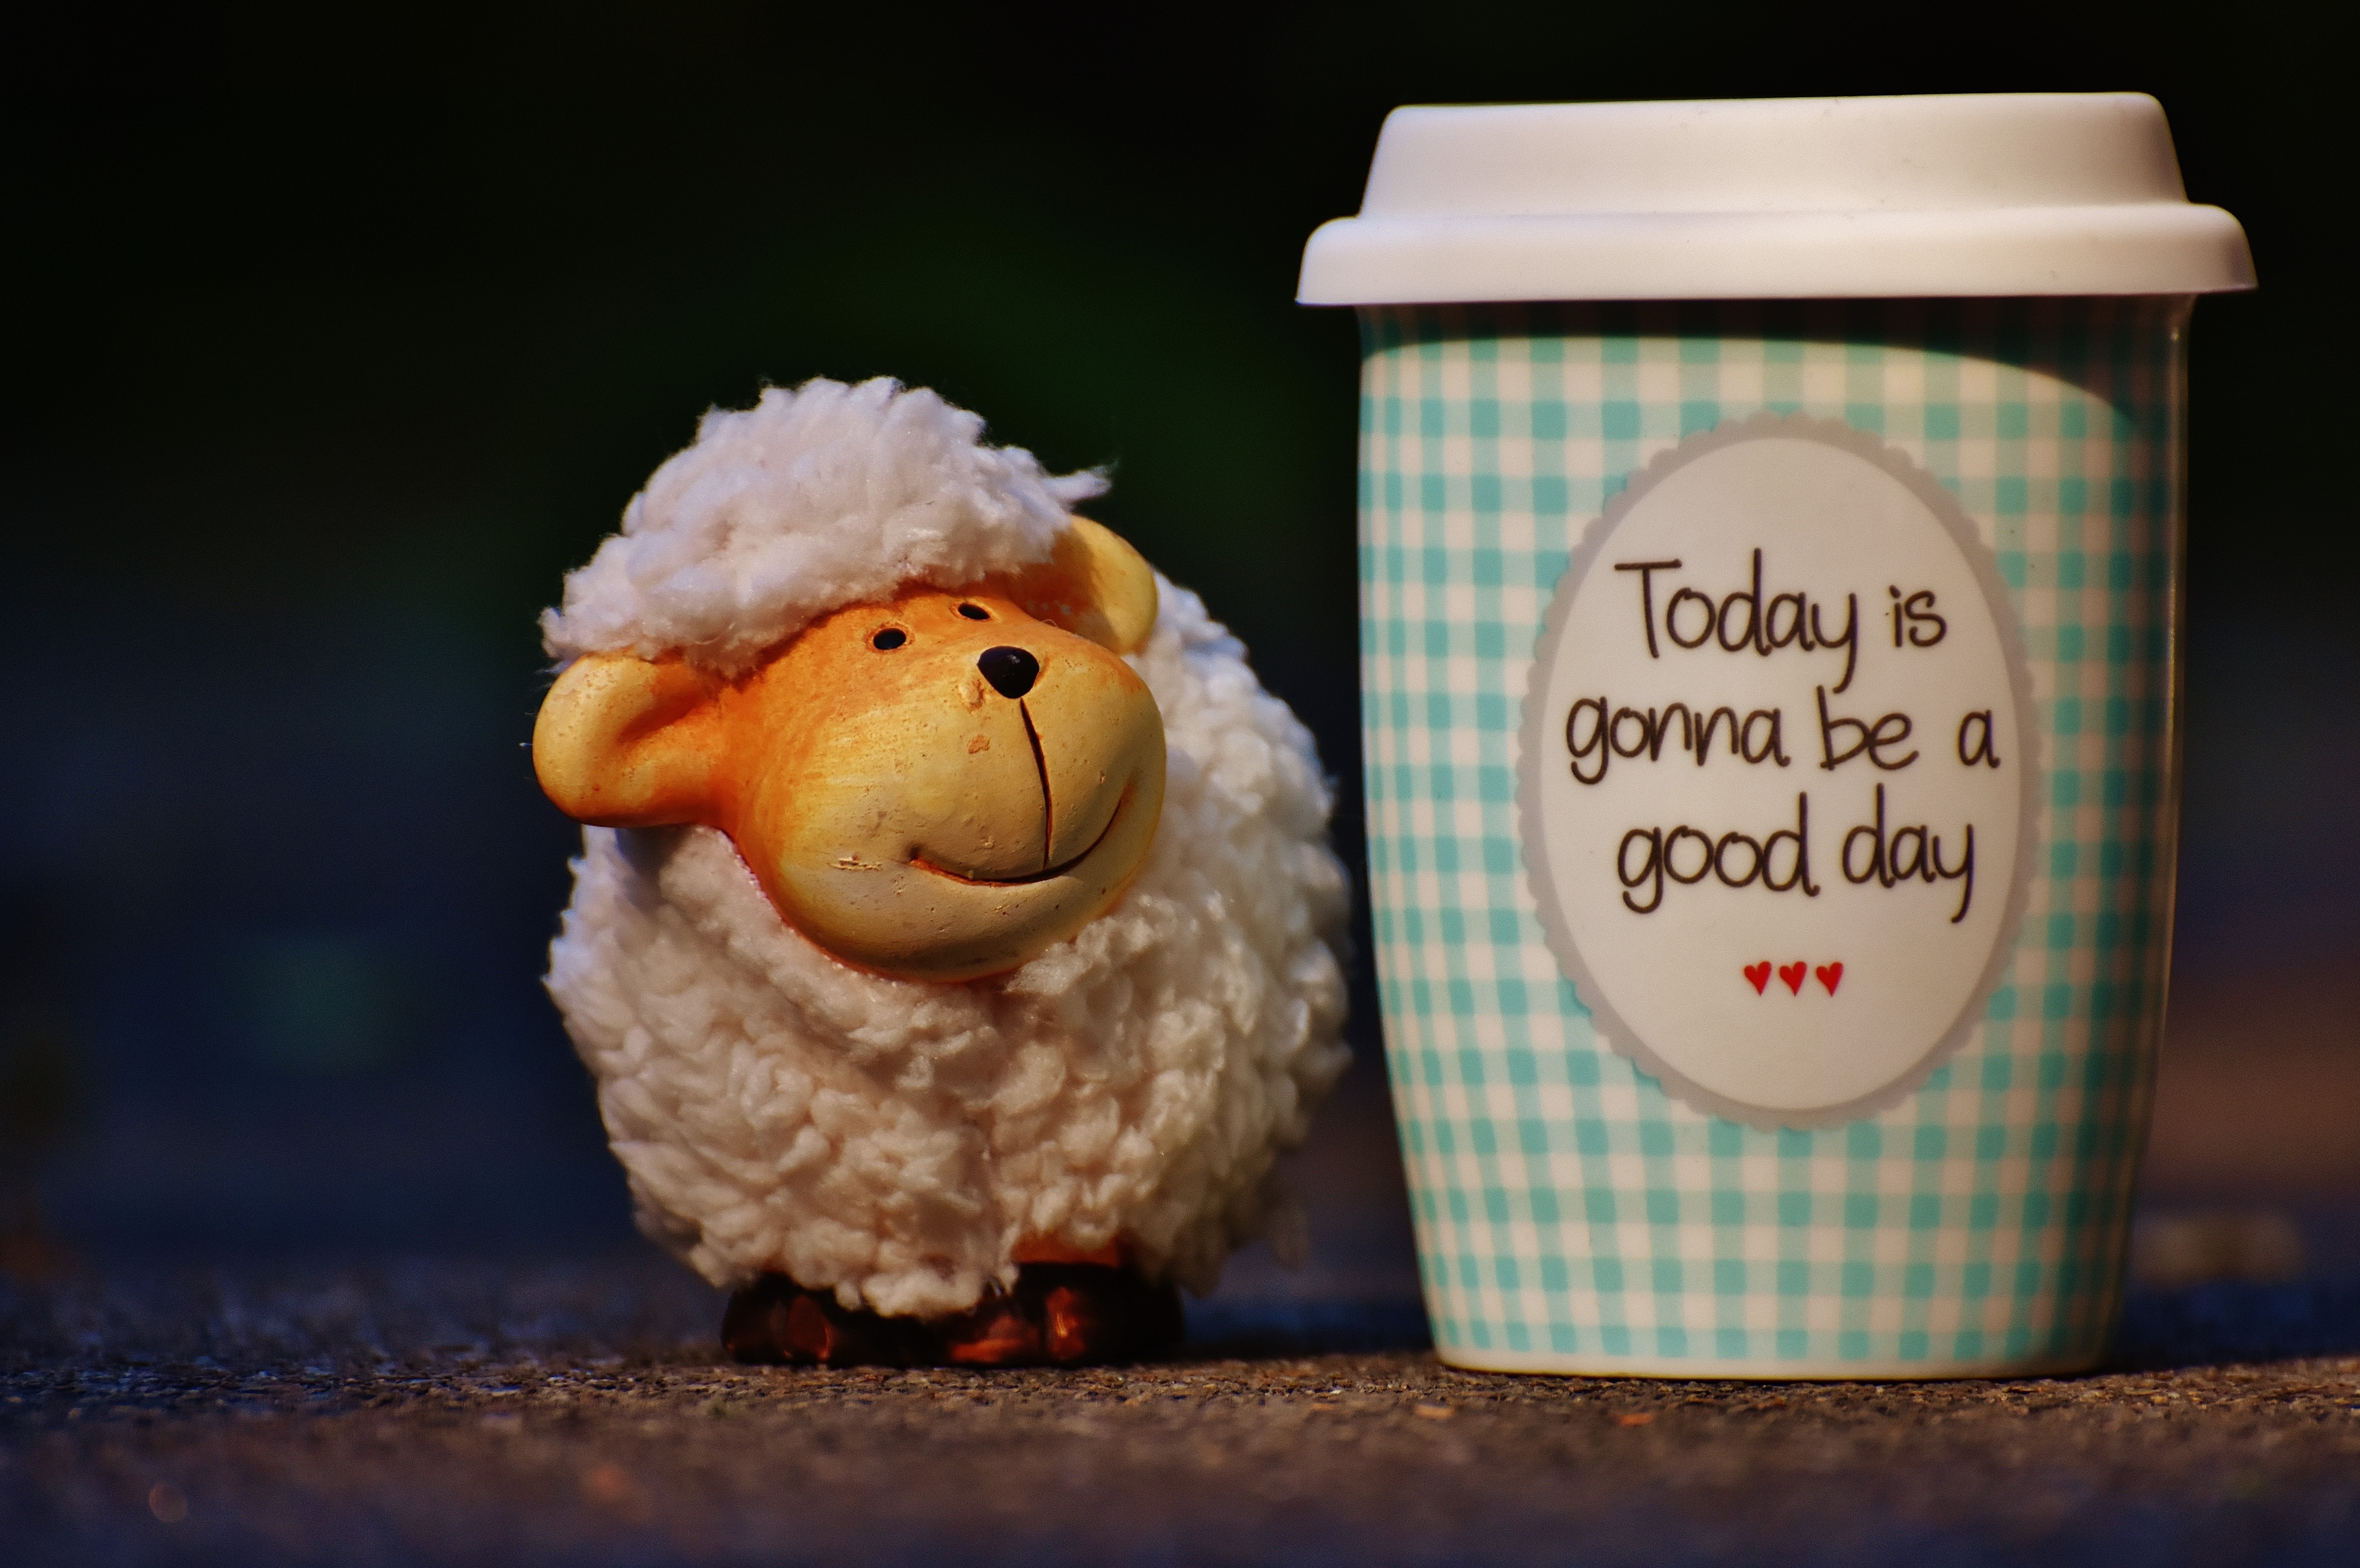
coffee, bird, cup, sheep, dairy product, smile, laugh, start, cheerful, happy, happiness, courage, joy, day, emotion, positive, beginning, good mood, keep smiling, joy of life, beautiful day, to go, life is beautiful, pep talk, stuffed toy